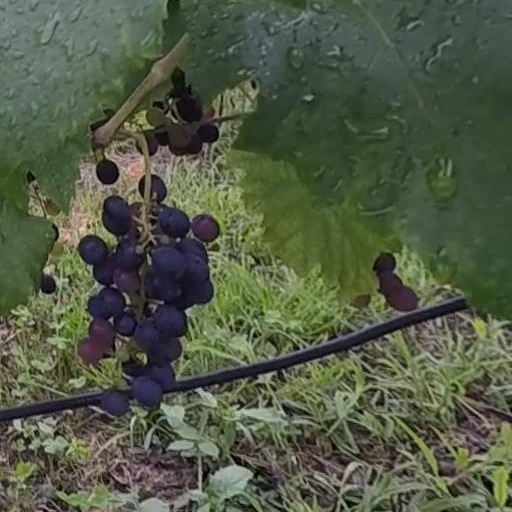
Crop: grape